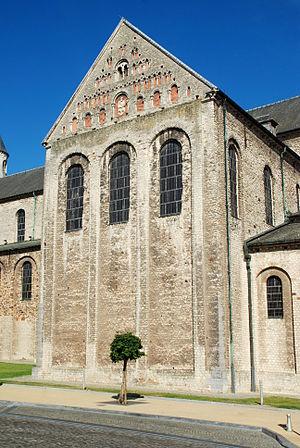
Belgique - Brabant wallon - Nivelles - Collégiale Sainte-Gertrude This is a photo of a monument in Wallonia, number: 25072-CLT-0006-01
La collégiale Sainte-Gertrude de Nivelles est une église romane située dans la ville de Nivelles en Belgique. Elle est l'une des plus anciennes, des plus grandes et des plus cohérentes églises romanes subsistantes. Elle est consacrée en 1046 en présence d'Henri III empereur du Saint Empire romain germanique et de l'évêque de Liège Wazon.
L'abbaye de Nivelles fut fondée vers 648-649 par la veuve de Pépin de Landen, Itte Idoberge avec le concours de l'évêque Saint Amand.